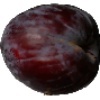
Label: Plum 1